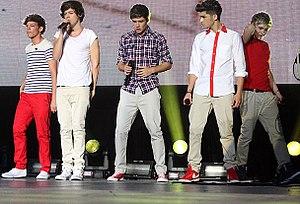
One Direction est un boys band anglo-irlandais, formé à Londres en 2010, composé de cinq membres : Harry Styles, Louis Tomlinson, Niall Horan, Liam Payne et Zayn Malik. Ils terminent à la troisième place de la septième saison du X Factor britannique et signent par la suite un contrat avec le label Syco Music. Ils publient 5 albums : Up All Night, Take Me Home, Midnight Memories, Four et Made in the A.M. qui se classent tous en première place.